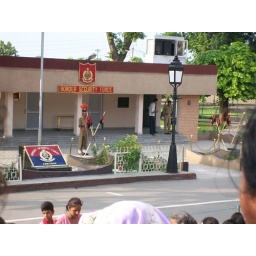
Border Security looking fierce in his feathered hat